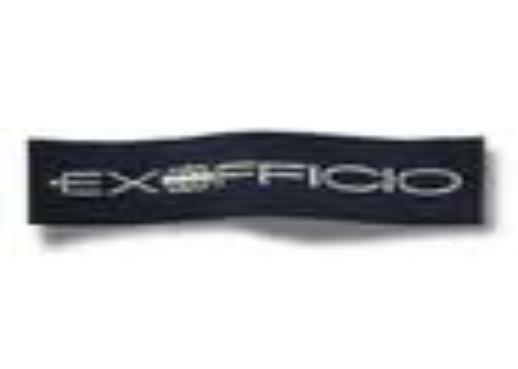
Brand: Exofficio
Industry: Clothes